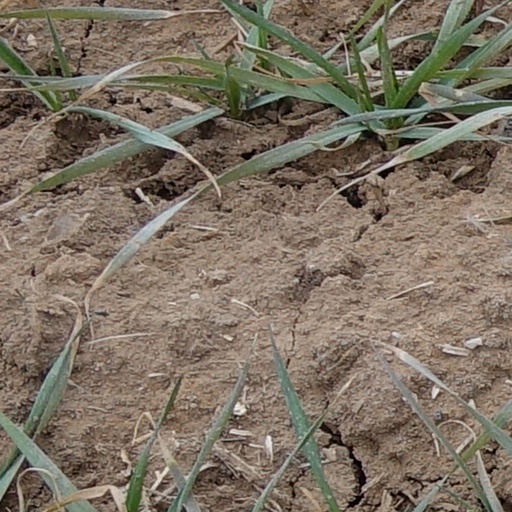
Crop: wheat